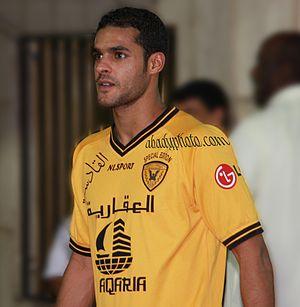
Bader Al-Mutawa, né le 10 janvier 1985 à Koweït City au Koweït, est un footballeur international koweïtien.